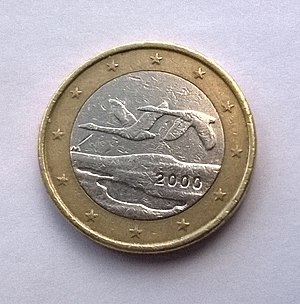
1 euro / Galleri
1 euro-mønten er lavet af to legeringer: Den inderste del af kobbernikkel, den yderste del af nikkelmessing. Den har en diameter på 23,25 mm, en tykkelse på 2,33 mm og vejer 7,5 gram. Møntens rand består af vekslende segmenter, tre glatte og tre fint rillede. Alle mønterne har en fælles side og en national side.